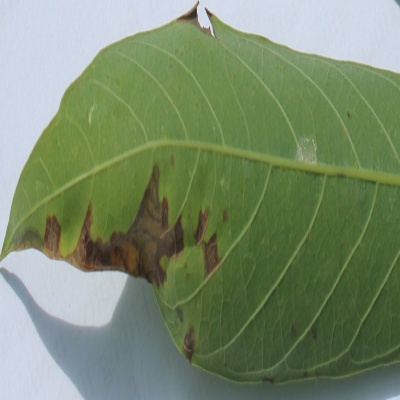
Crop: Cassava
Condition: bacterial blight